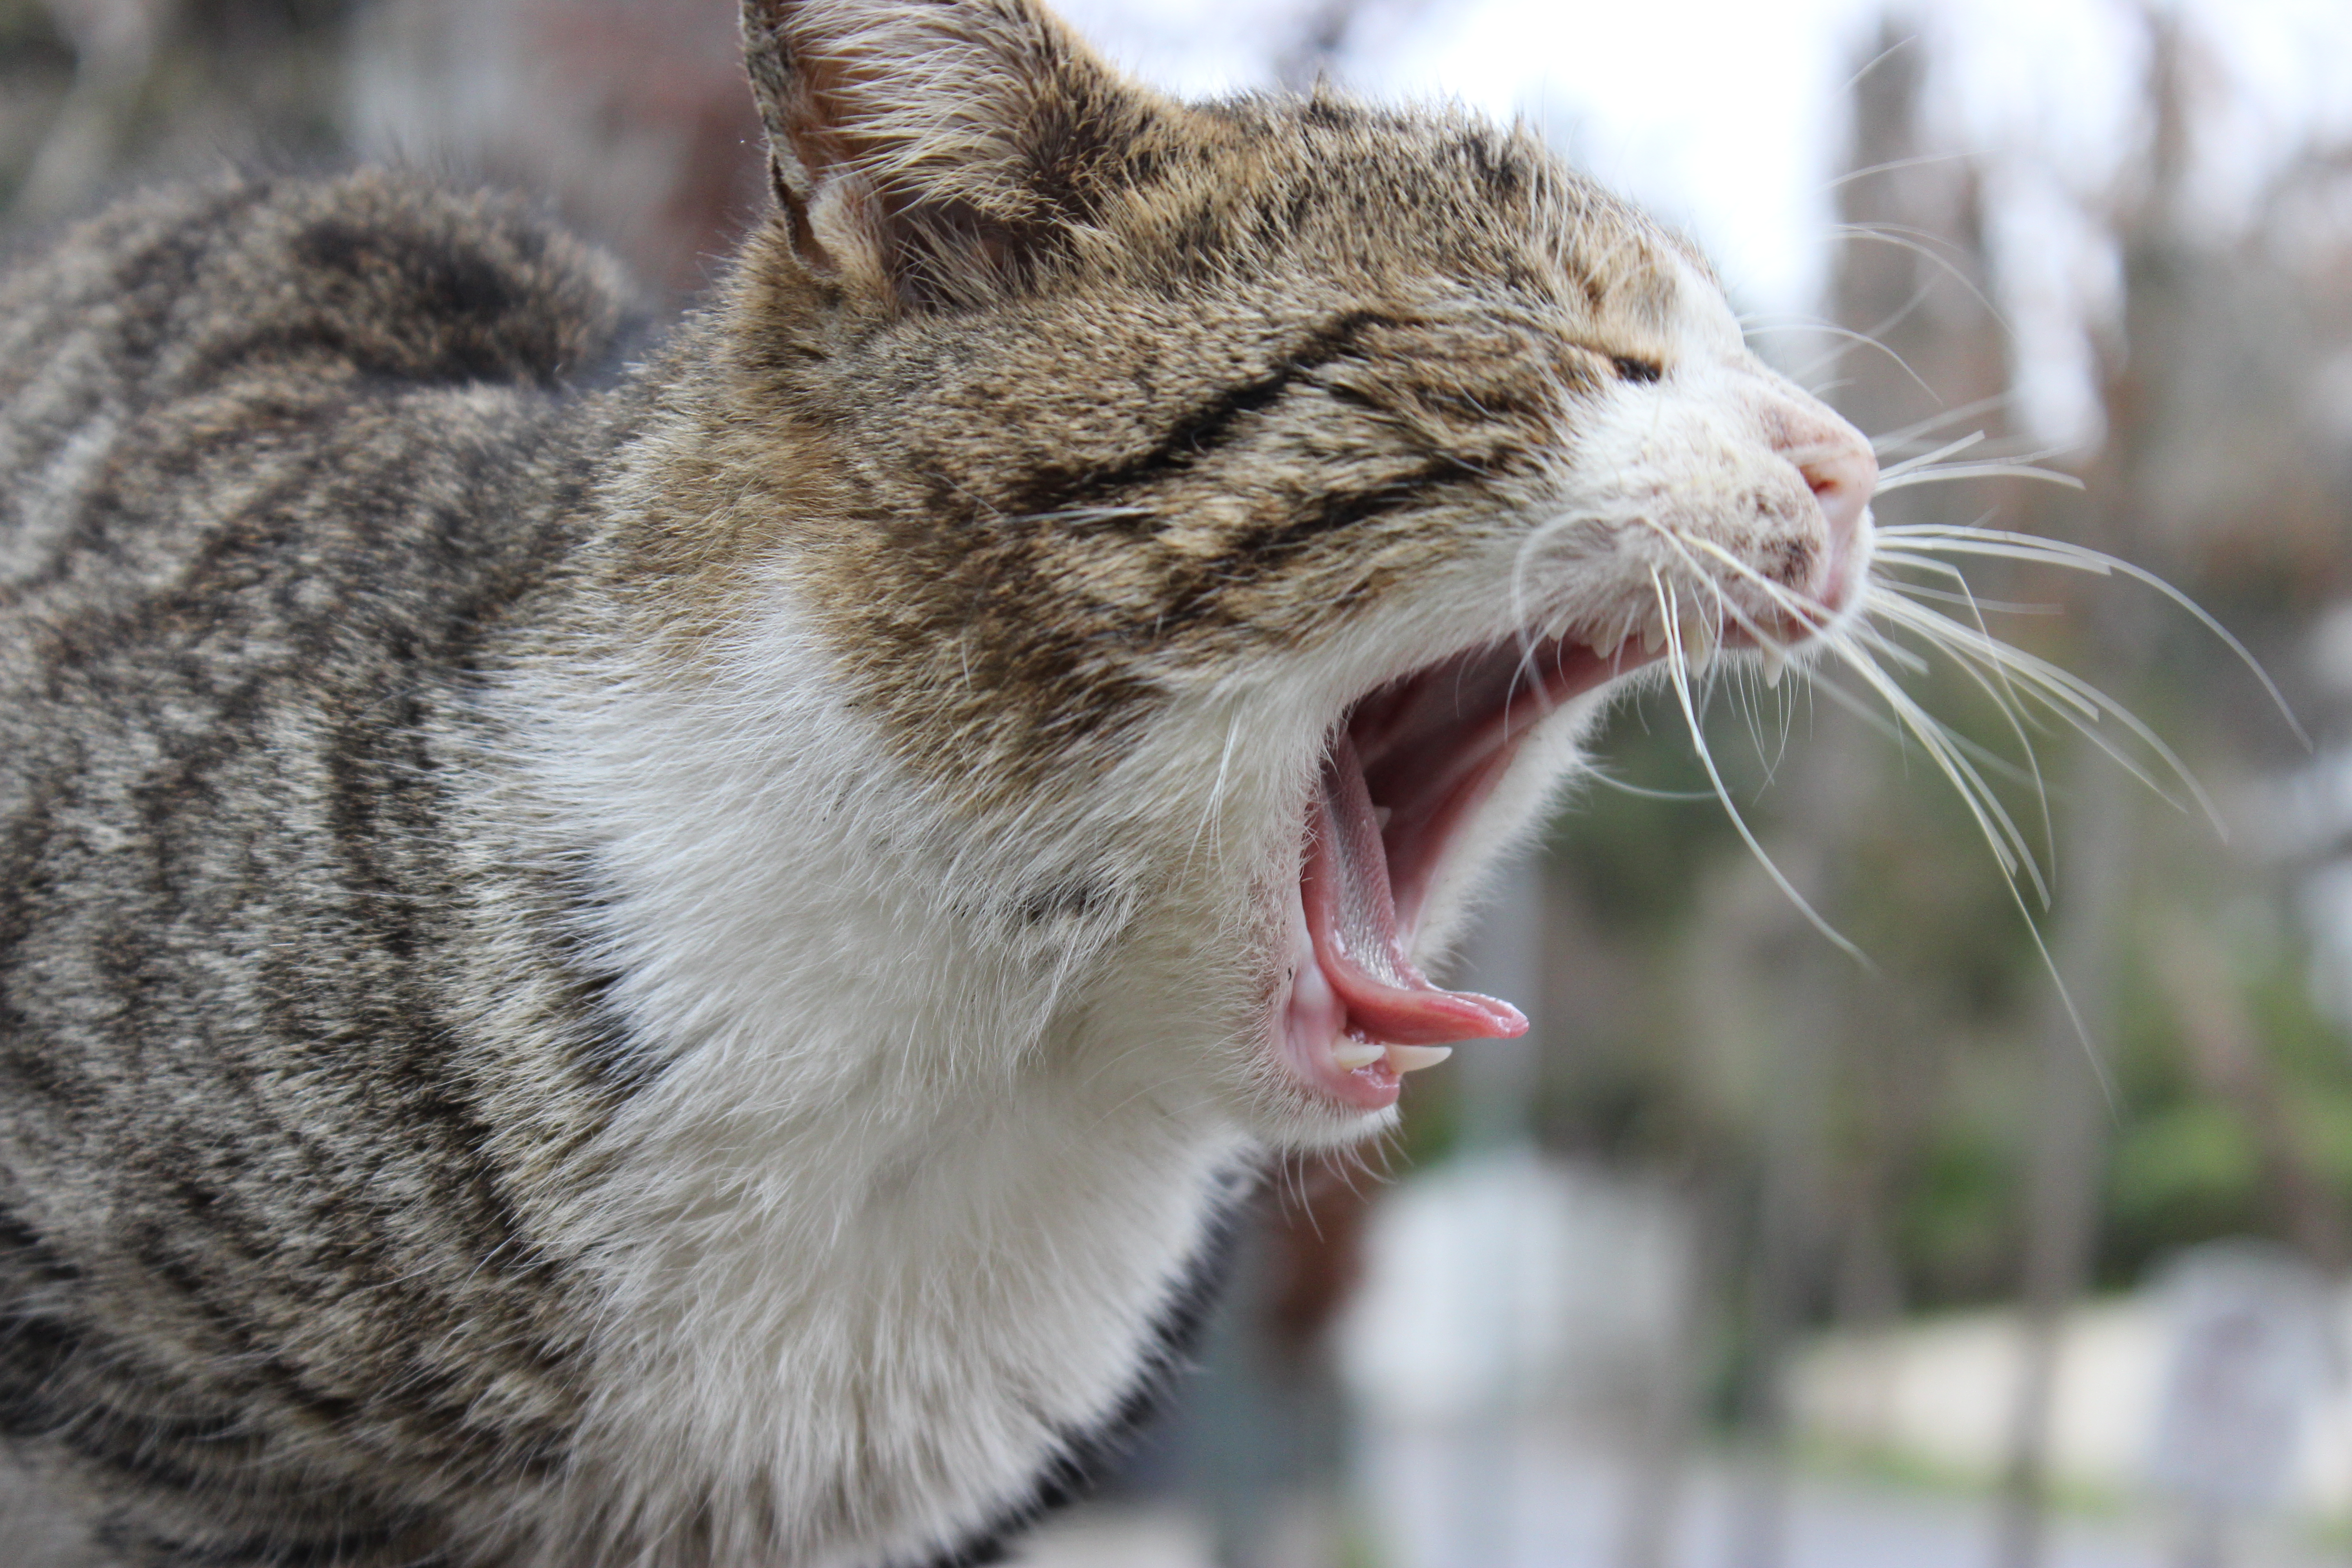
cat, whiskers, mammal, felidae, small to medium sized cats, facial expression, wild cat, european shorthair, snout, yawn, tabby cat, domestic short haired cat, carnivore, aegean cat, dragon li, american wirehair, asian, wildlife